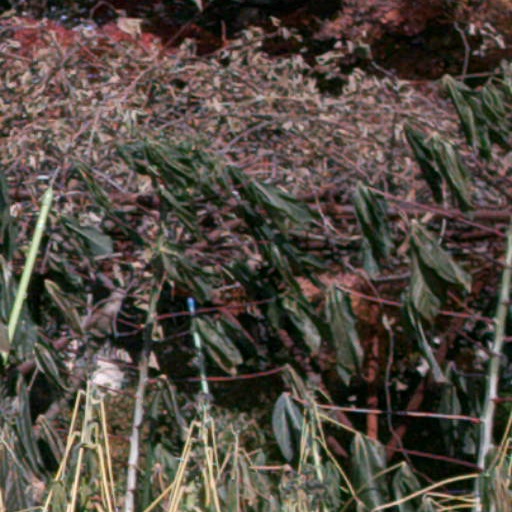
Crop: cassava